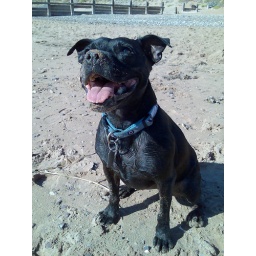
Happy dog on the beach in Devon - sandy nose!